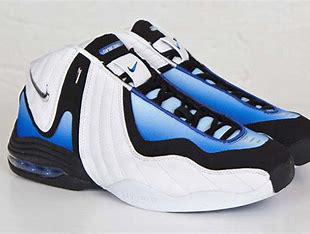
Brand: Nike
Model: Air 3